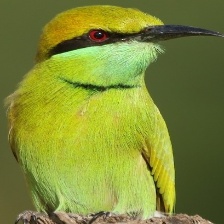
Species: ASIAN GREEN BEE EATER
Scientific name: MEROPS ORIENTALIS
ImageNet parent category: bee_eater